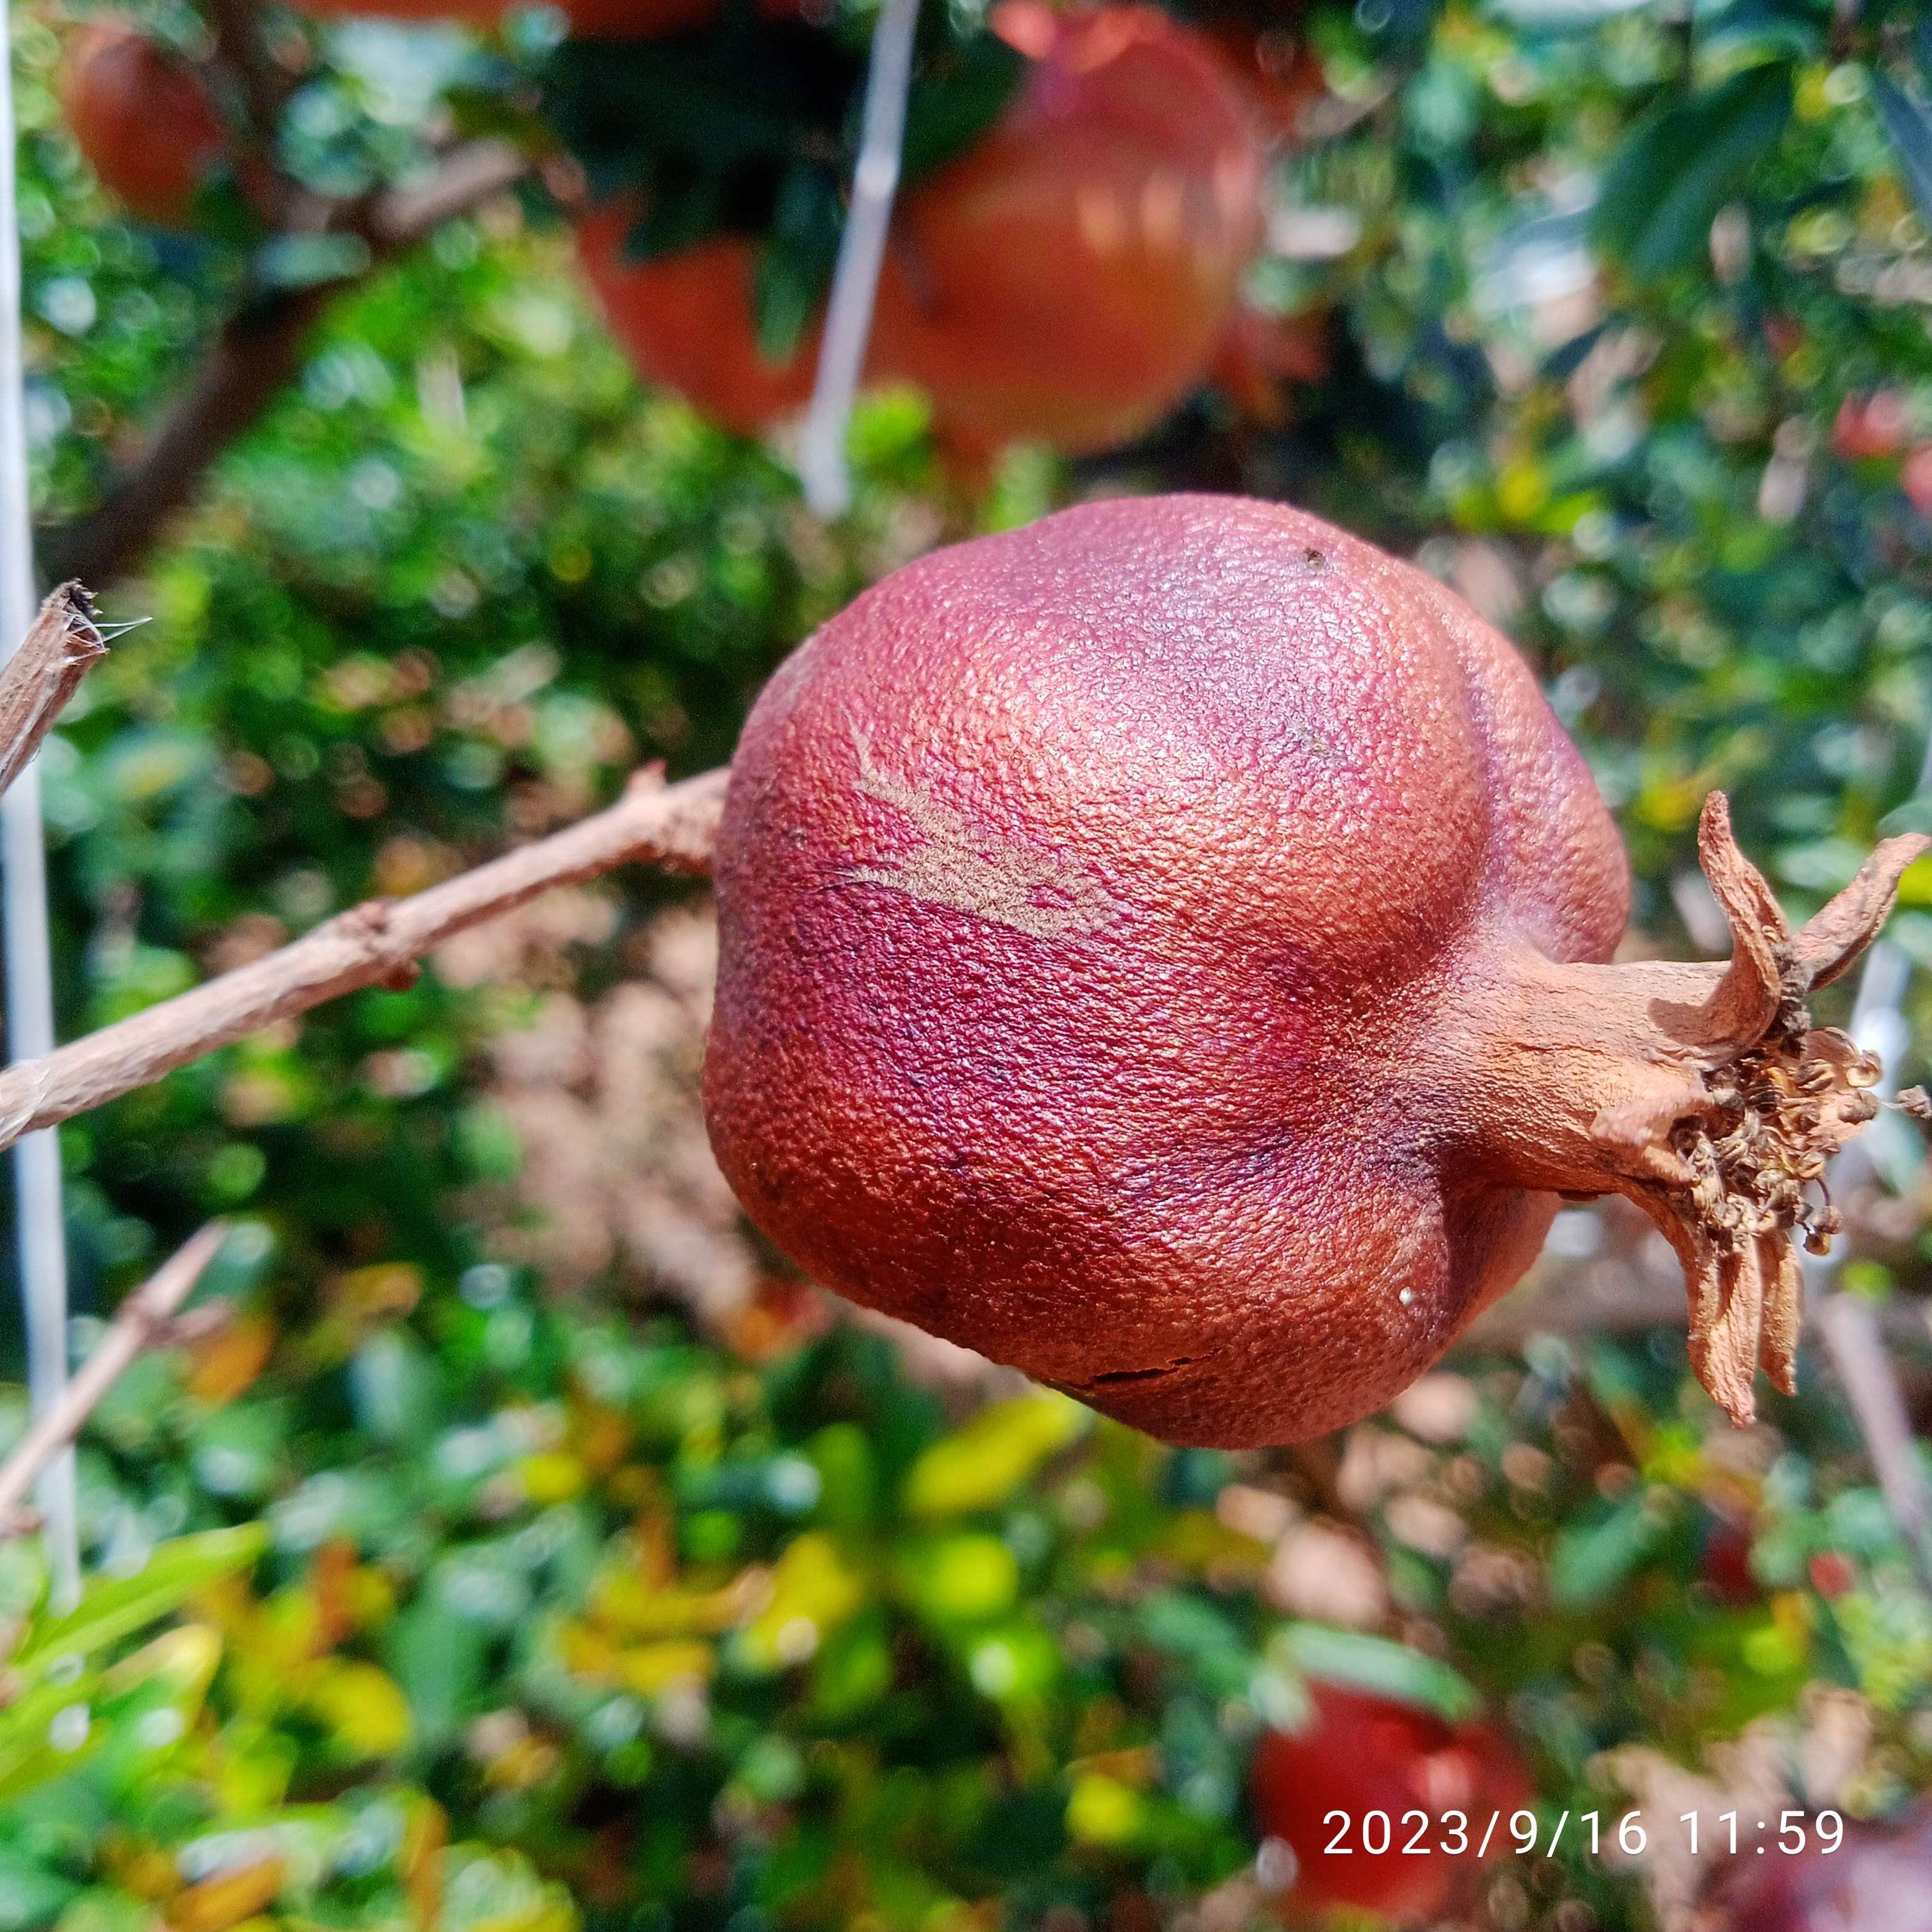
Label: Alternaria